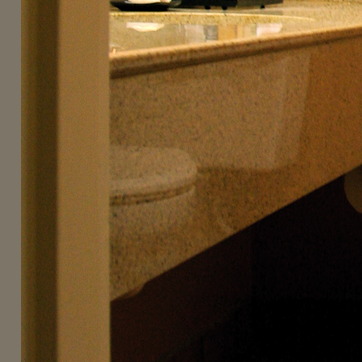
Material: polishedstone